United States v. McMahon

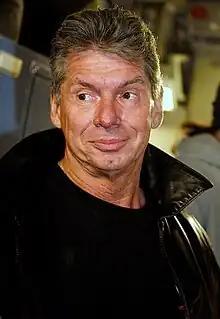
WWF chairman Vince McMahon was found not guilty.

The United States government brought six charges against McMahon; however, three of the six were thrown out of court before the full trial.The three that remained were for two counts of distributing steroids and one of conspiracy to distribute steroids. The case was heard by Judge Jacob Mishler. The prosecution alleged that McMahon was in charge of distribution of illegal steroids to WWF wrestlers; they also charged that McMahon had required wrestlers to take steroids while they were in the WWF. Appearing as the prosecution's main witness was Hulk Hogan, who had been the WWF's biggest star during the expansion and was working for WCW at the time of the trial. Testifying under immunity from prosecution, Hogan said that while he had taken steroids previously under his own prescription for medical purposes and received them from Zahorian with his fanmail and paychecks, McMahon had never asked him to take any nor bought any on his behalf.